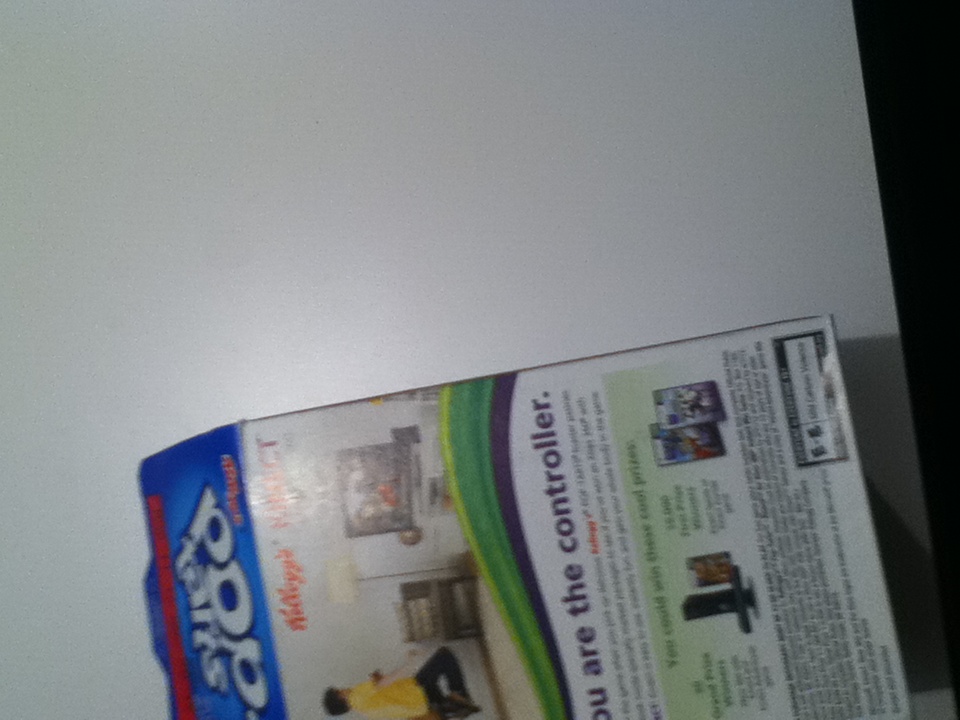Question: Pop tarts are these?
Answer: unanswerable